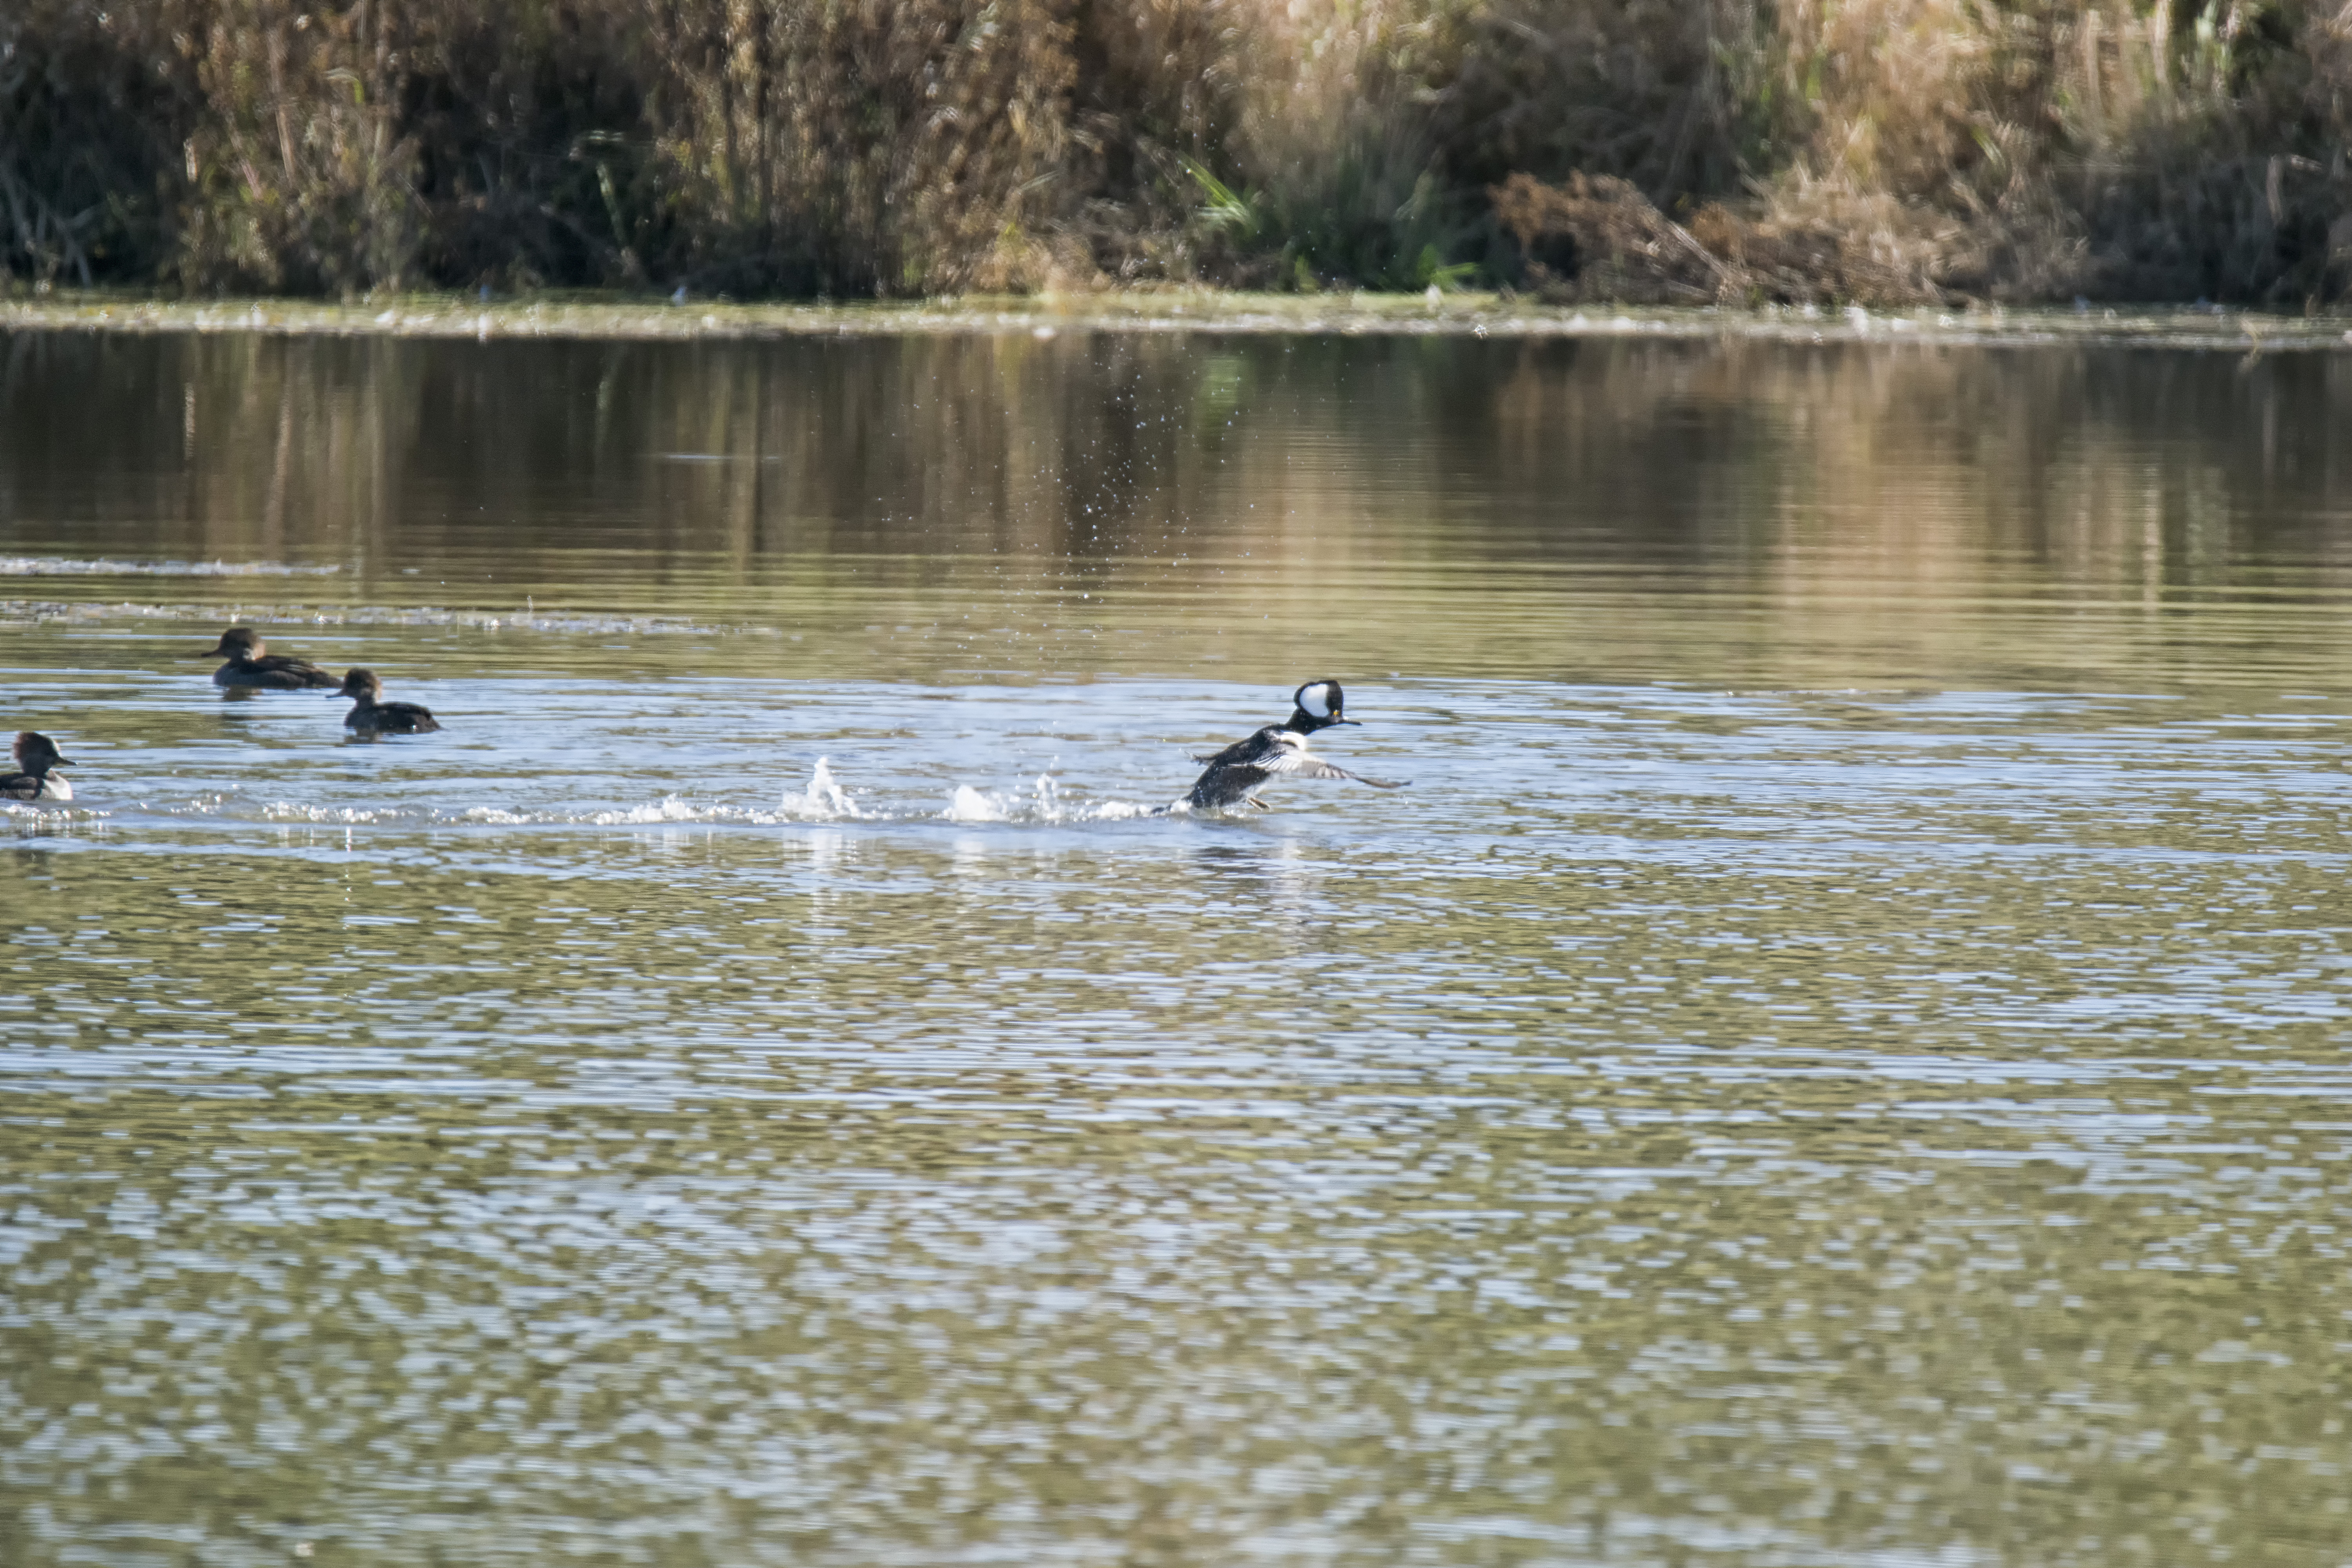
water, bird, lake, river, pond, wildlife, fauna, duck, canada, wetland, quebec, waterfowl, water bird, merganser, sherbrooke, oiseau, harle, couronn, hooded, ducks geese and swans